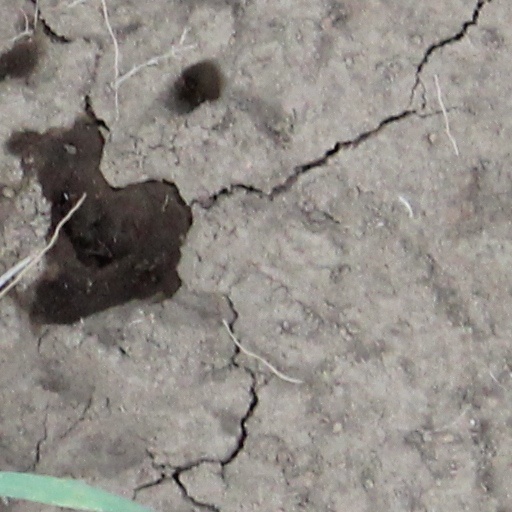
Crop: wheat